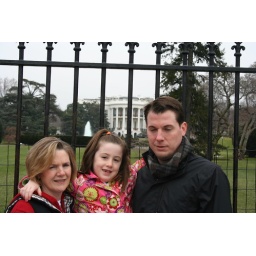
in front of the white house (and sick!).